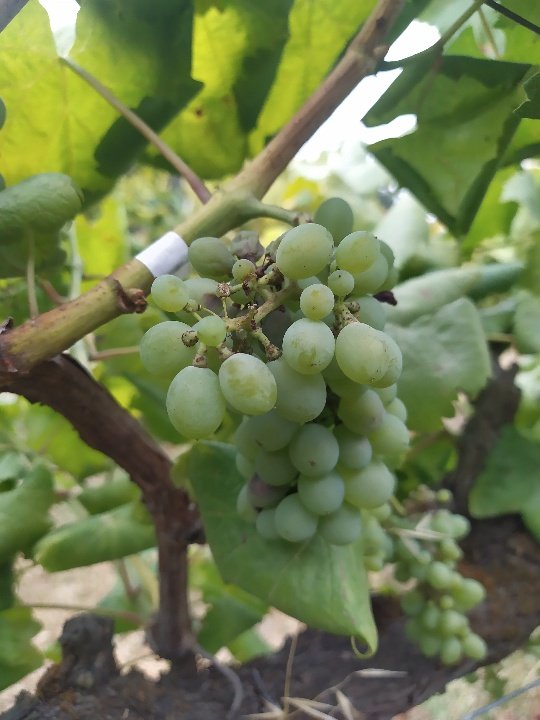
Berries visible: 38
Grape clusters: 1